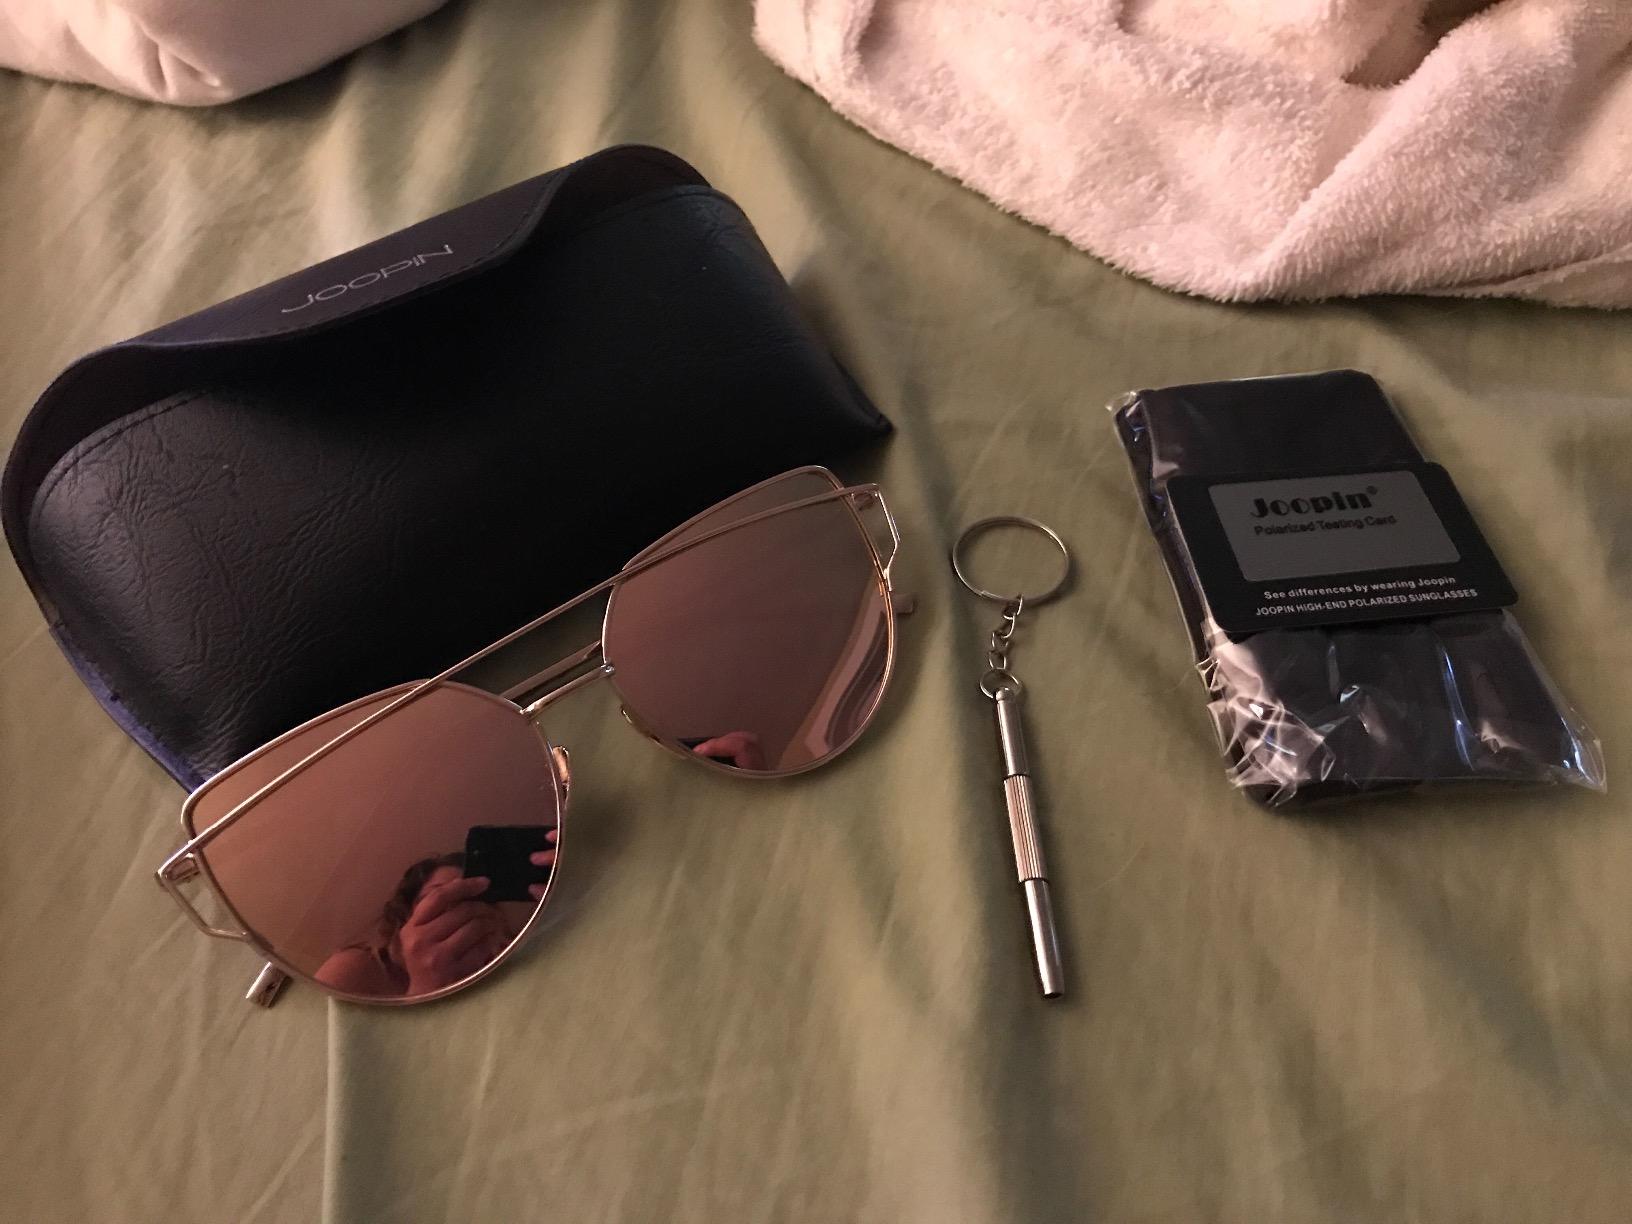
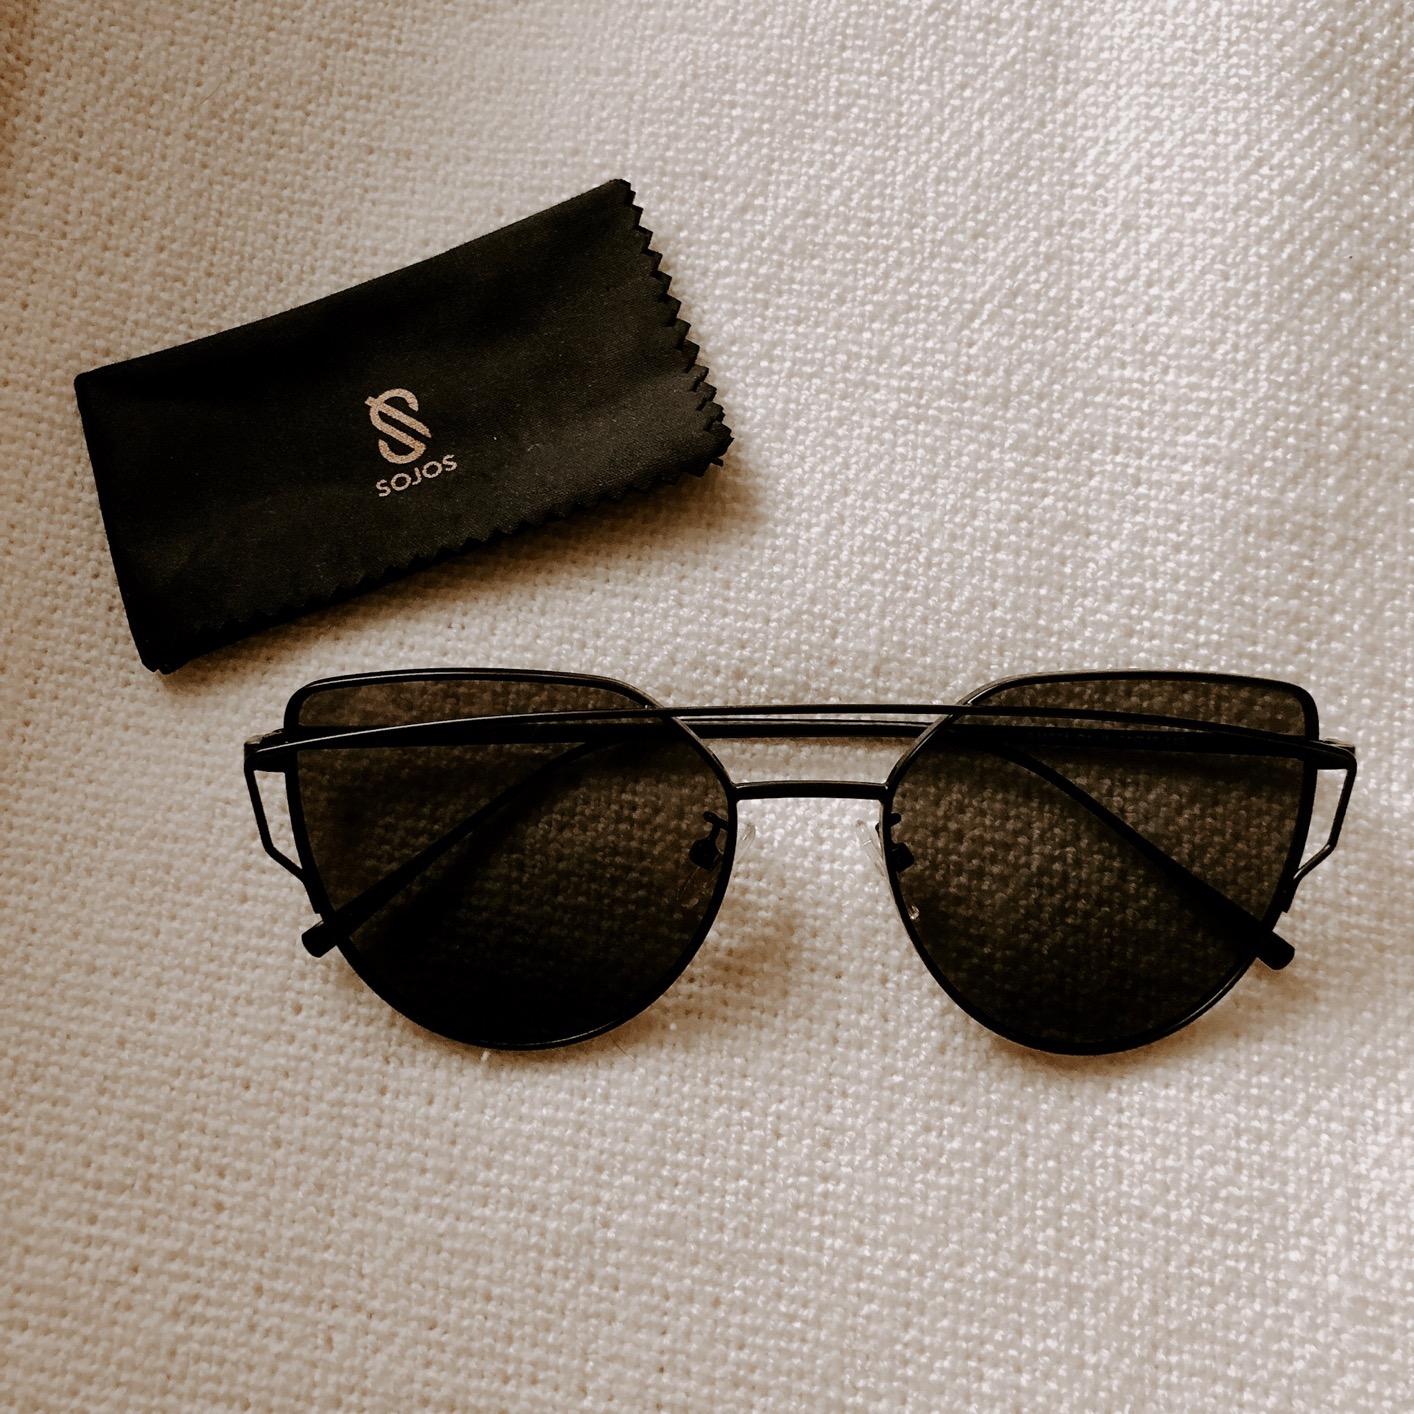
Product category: accessories_sunglasses
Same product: no